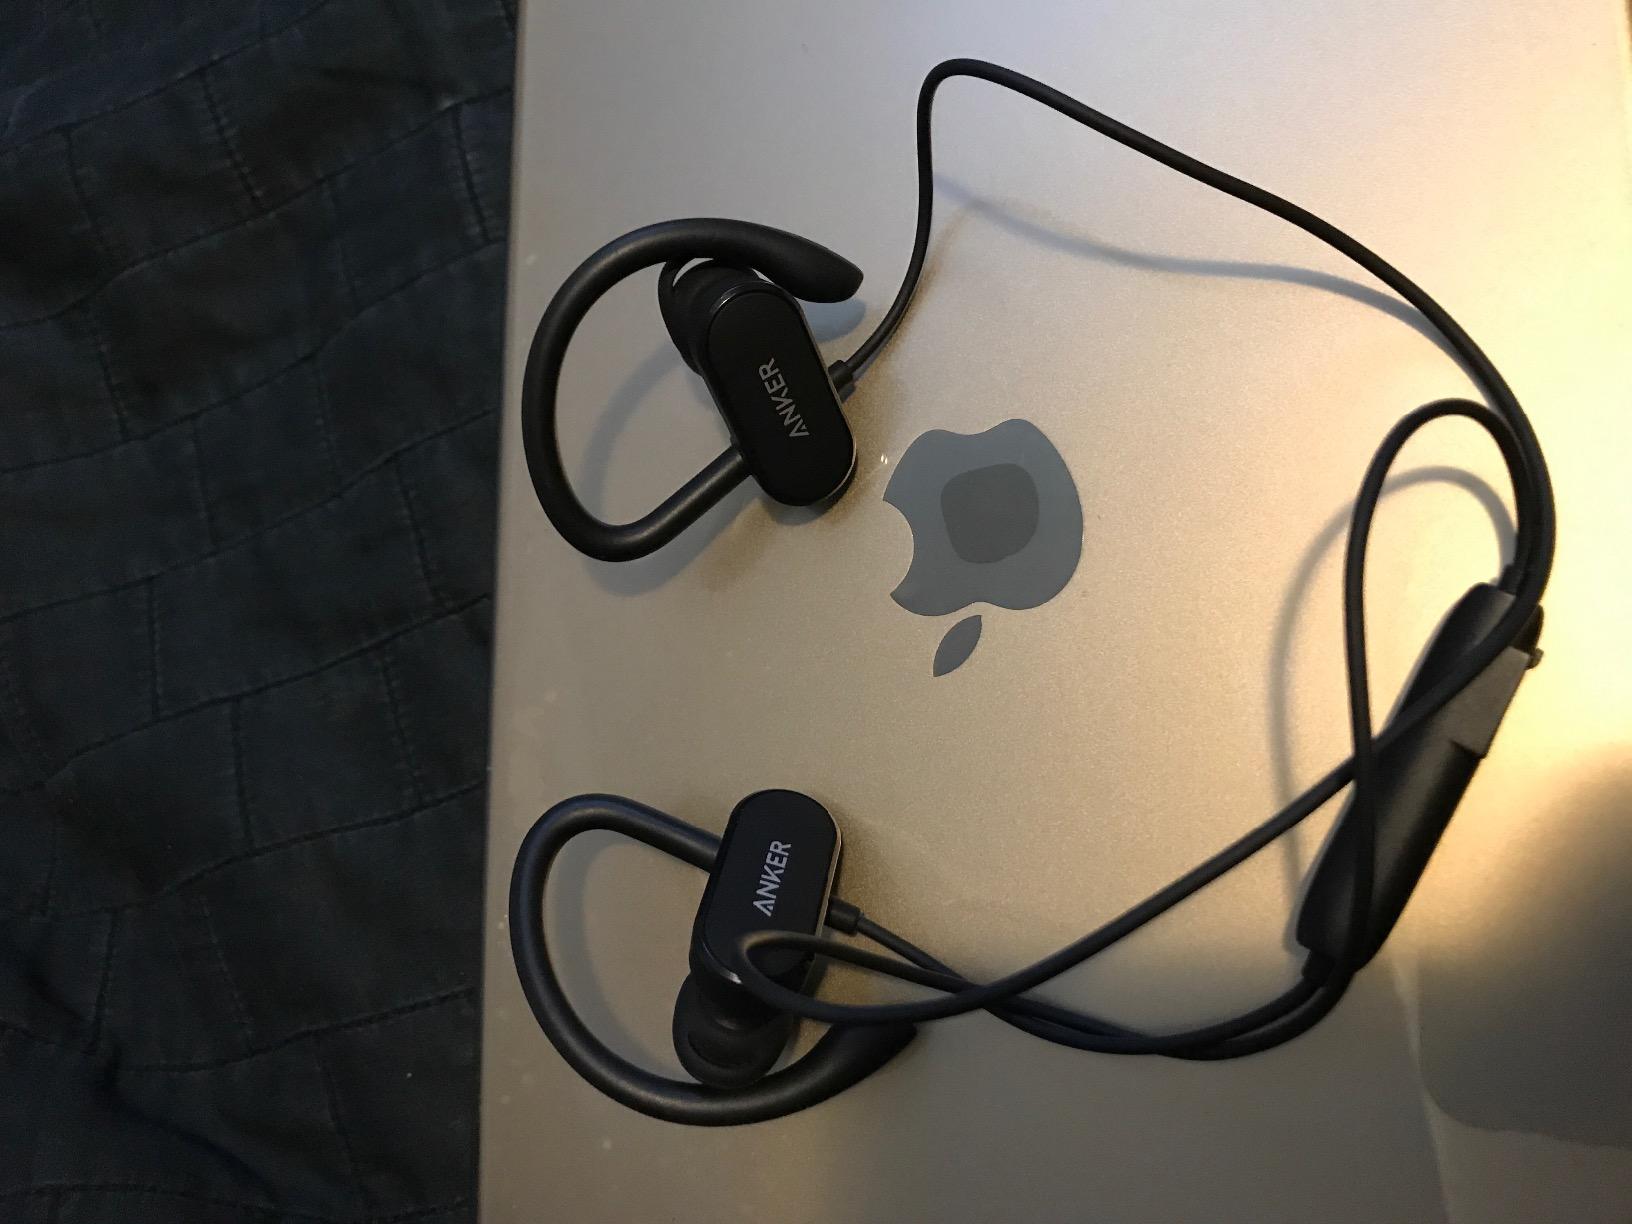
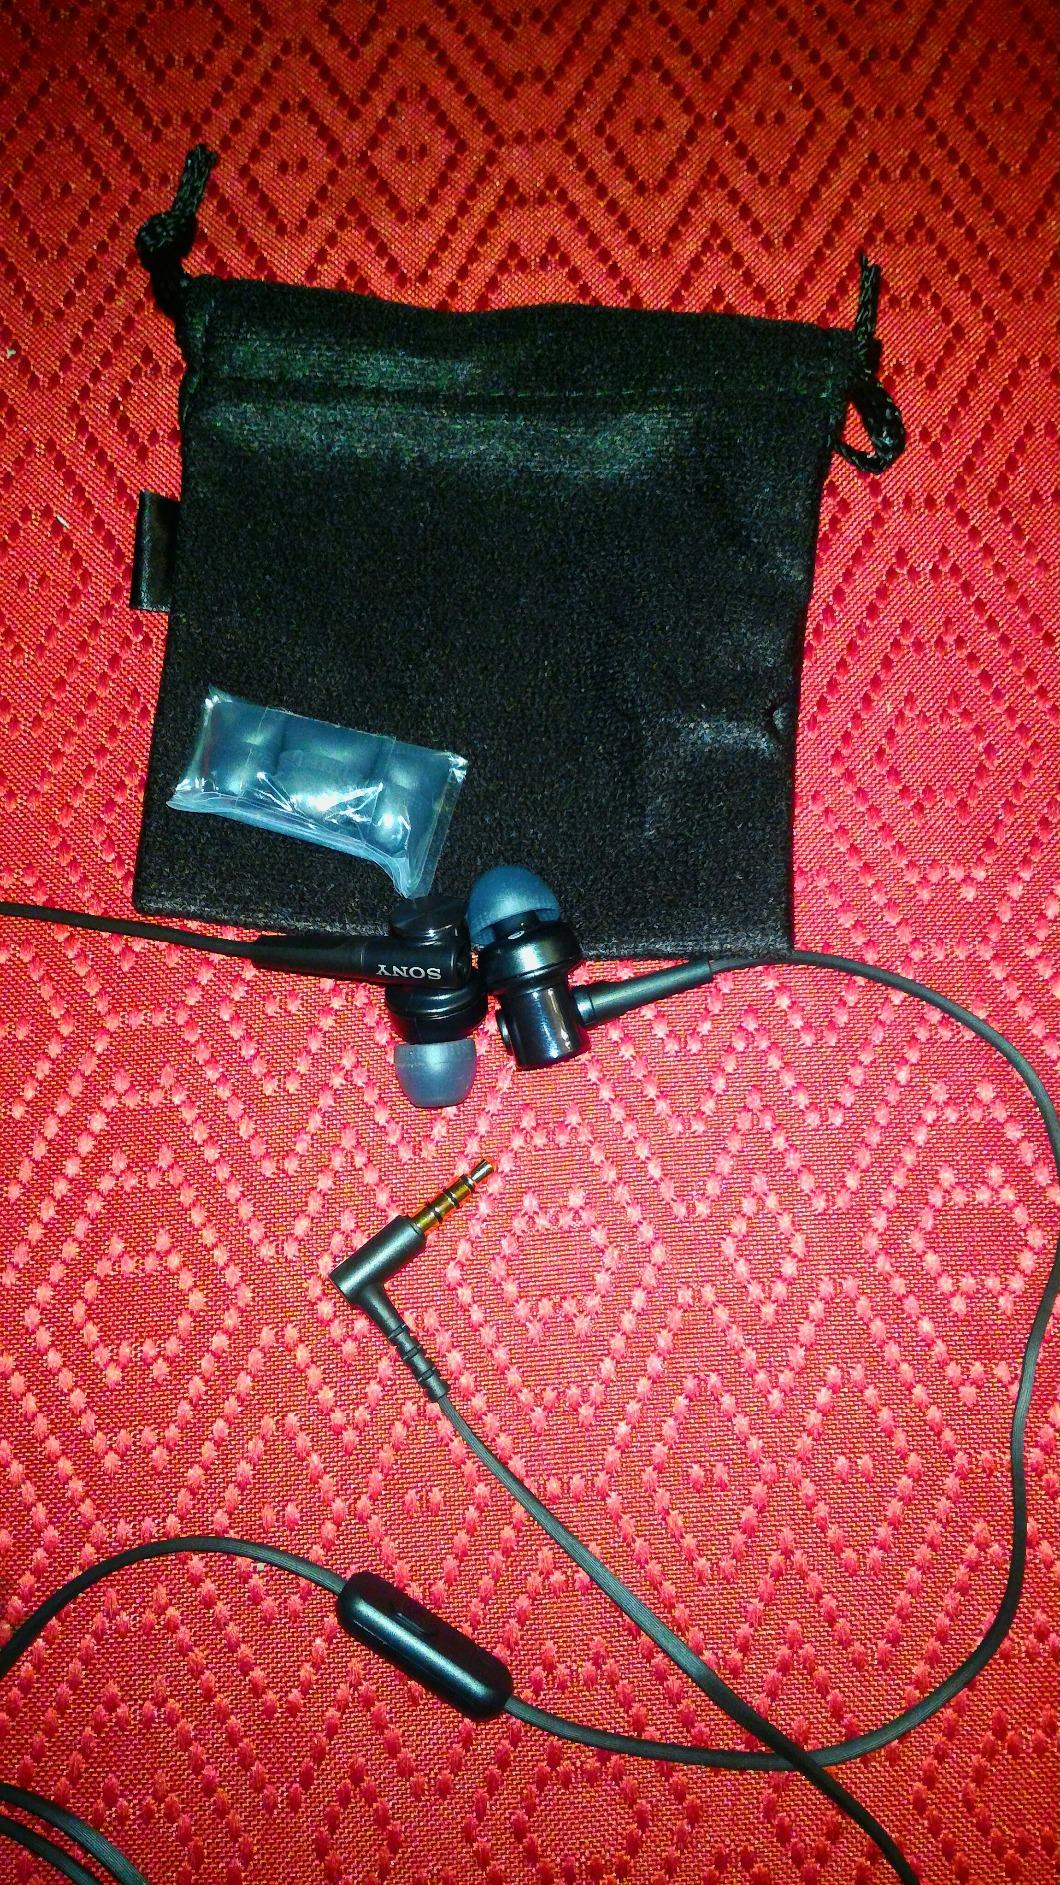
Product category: headphones
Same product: no